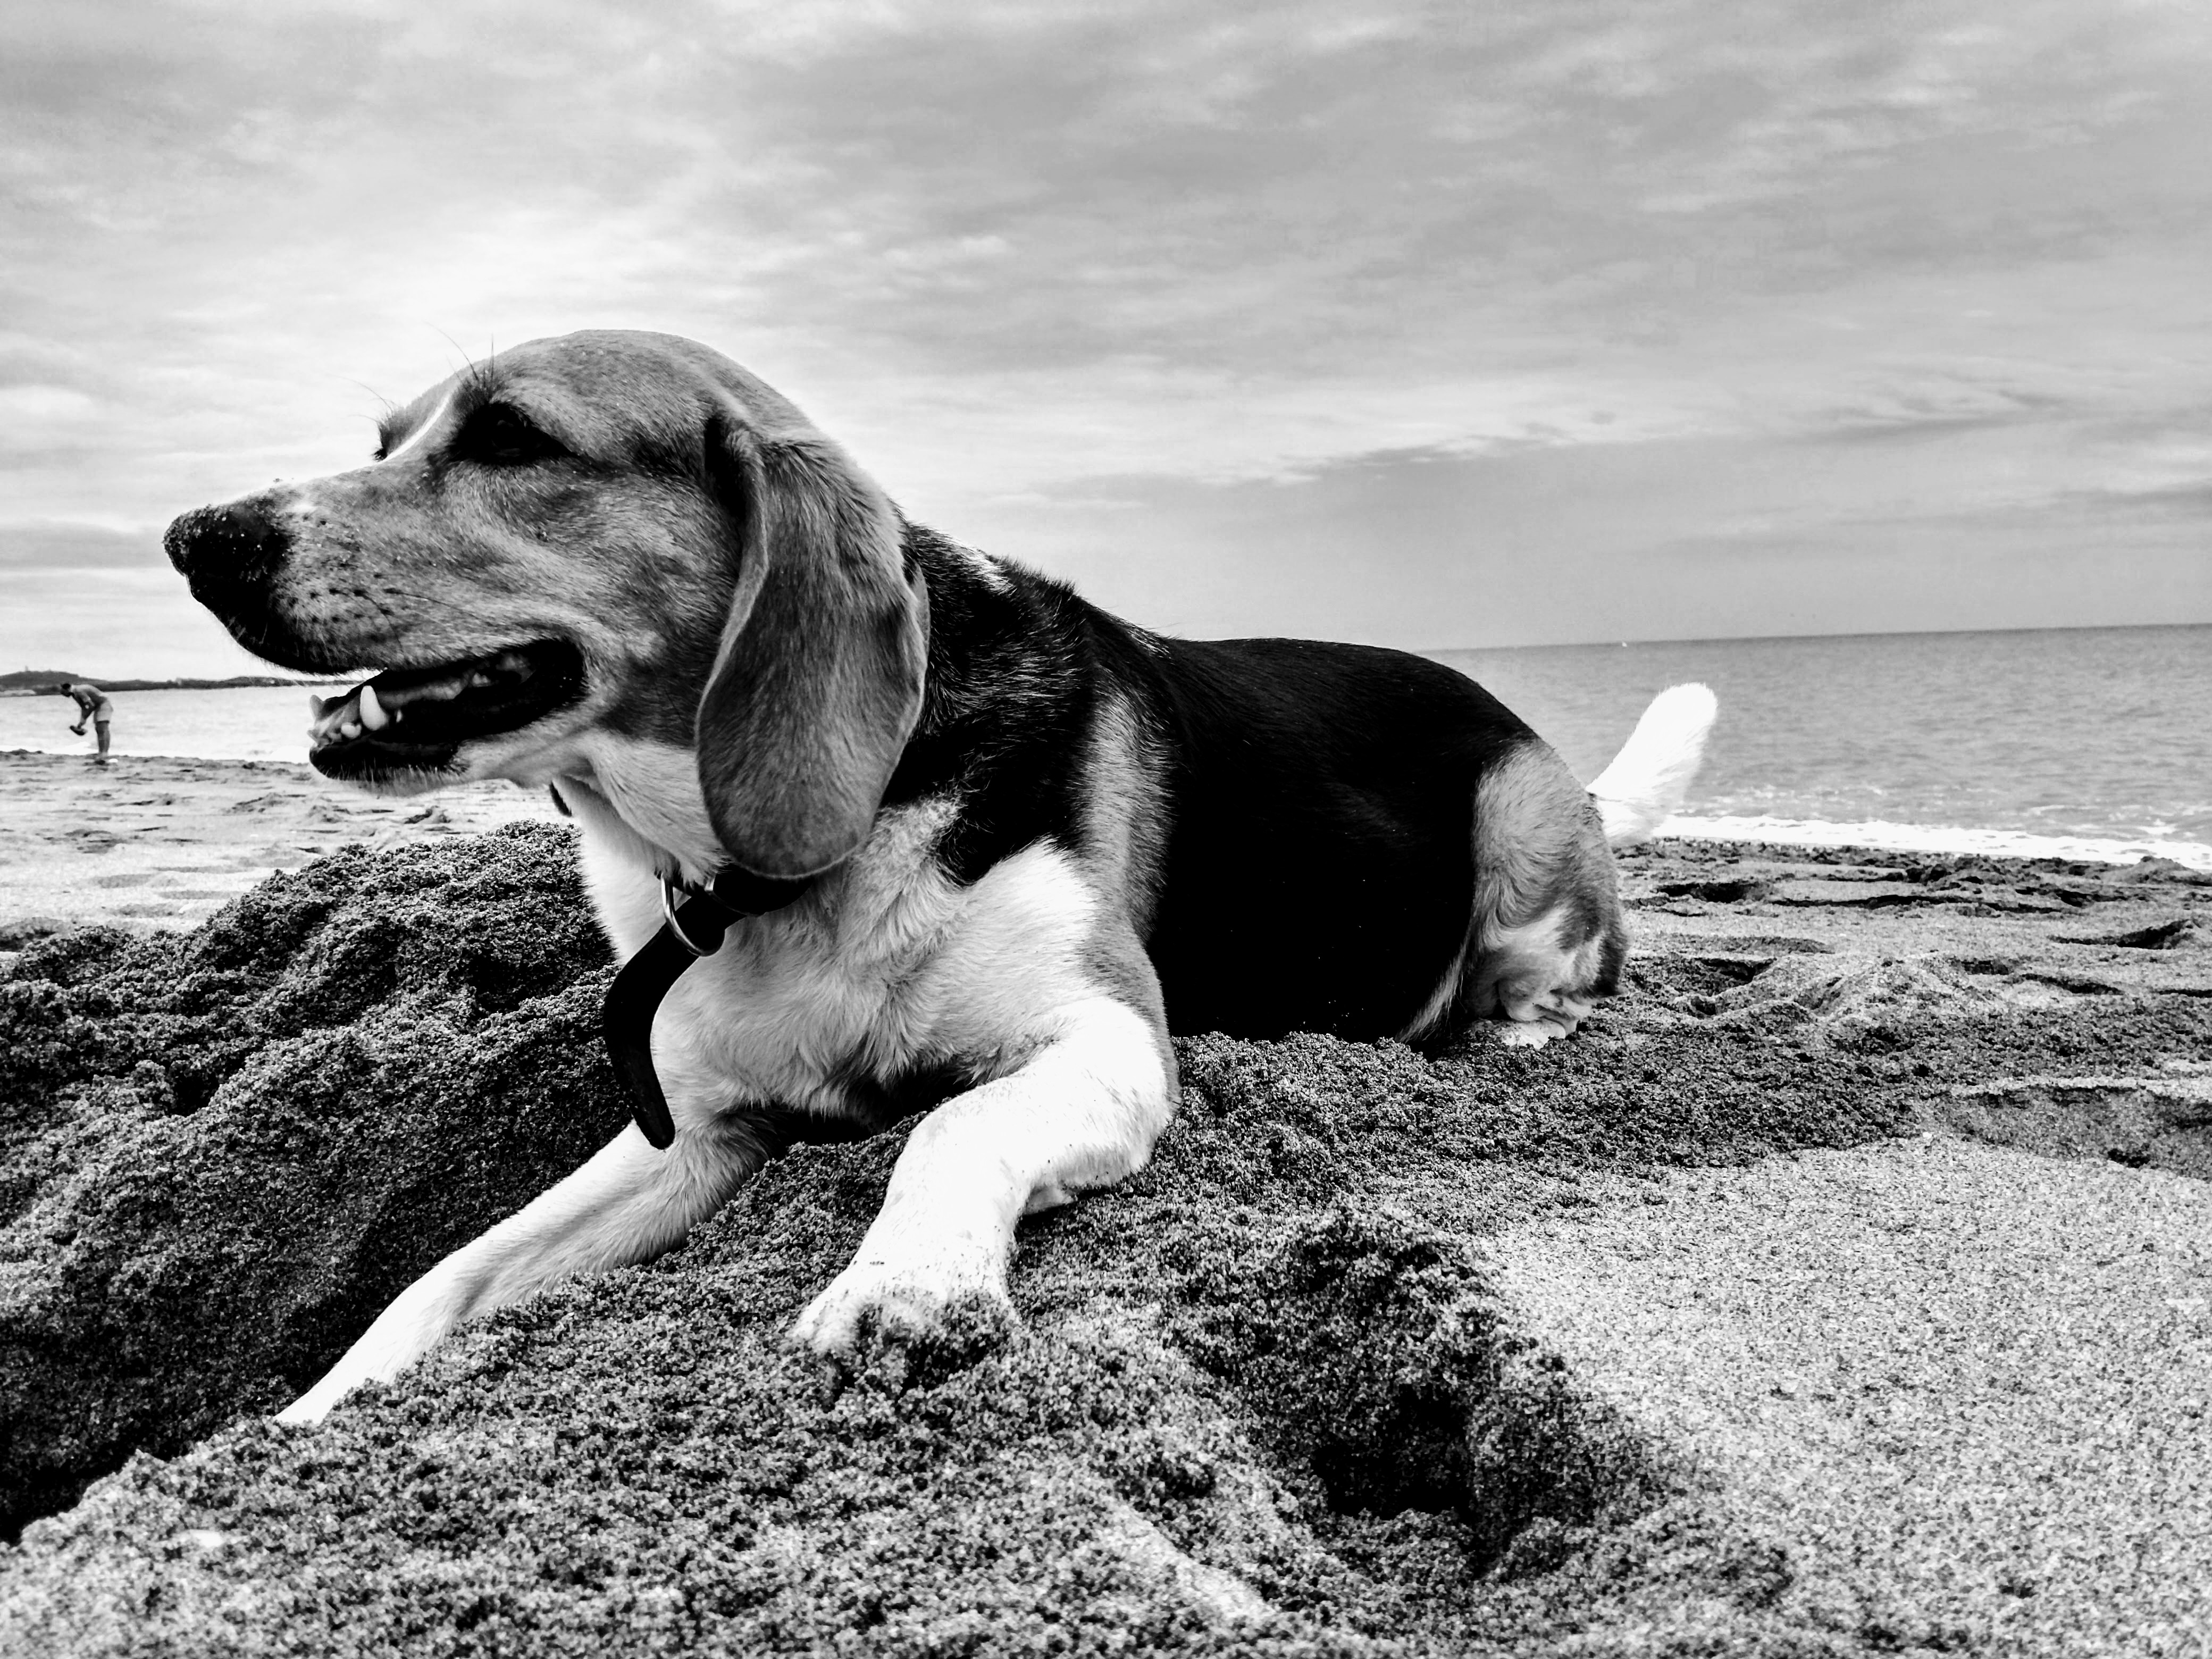
dog, dog like mammal, black and white, monochrome photography, dog breed, beagle, photography, snout, monochrome, hound, harrier